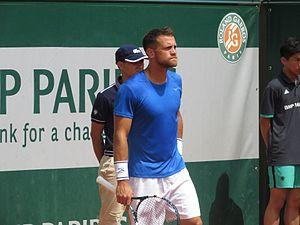
Ricardo Ojeda Lara lors de son deuxième tour des qualifications face à Denis Kudla (court n°13)